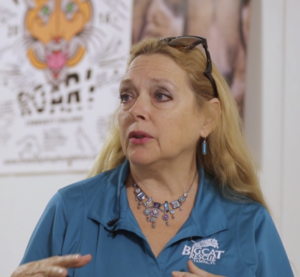
Joseph Allen Maldonado-Passage, mieux connu sous le nom de Joe Exotic, est un ancien exploitant de zoo américain. Ancien propriétaire et exploitant du Greater Wynnewood Exotic Animal Park à Wynnewood, Oklahoma, il avait prétendu être l'éleveur de tigres le plus prolifique des États-Unis.